Lost Horizon (1937 film)

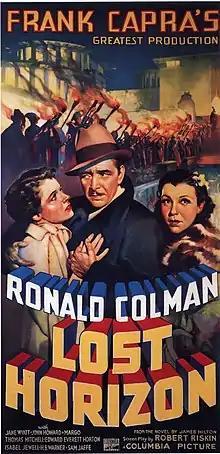
Three-sheet theatrical poster

When the movie premiered at the Radio City Music Hall, Frank S. Nugent of "The New York Times" called it, "a grand adventure film, magnificently staged, beautifully photographed, and capitally played." He continued,